Anaïs Lameche

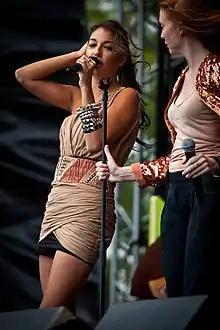
Lameche performing with Play in 2010

Anaïs Helena Lameche Bonnier (née Kretz Lameche; born 19 August 1987) is a Swedish former singer and one of the original members of the Swedish pop group Play. She is the only member of Play out of its seven different members to appear in all four different line-ups of the group. Before the band's split, she was also the last remaining original member of the group since Faye's second departure in January 2011. She quit the music industry in 2011.